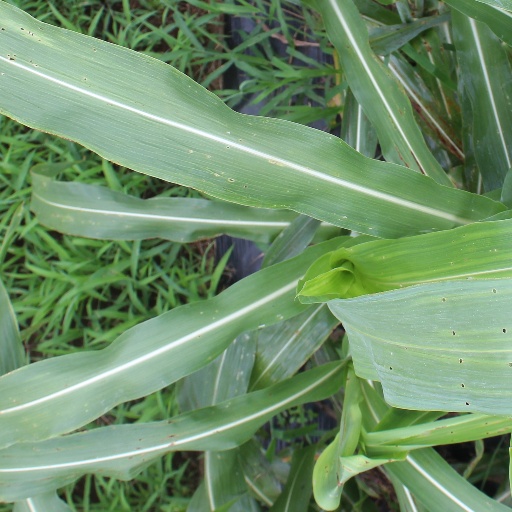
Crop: sorghum